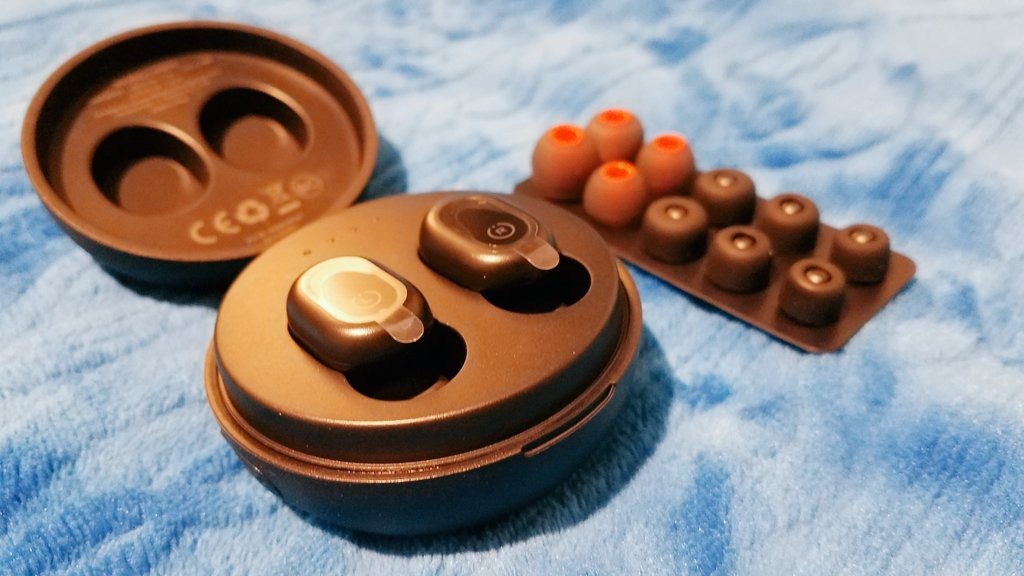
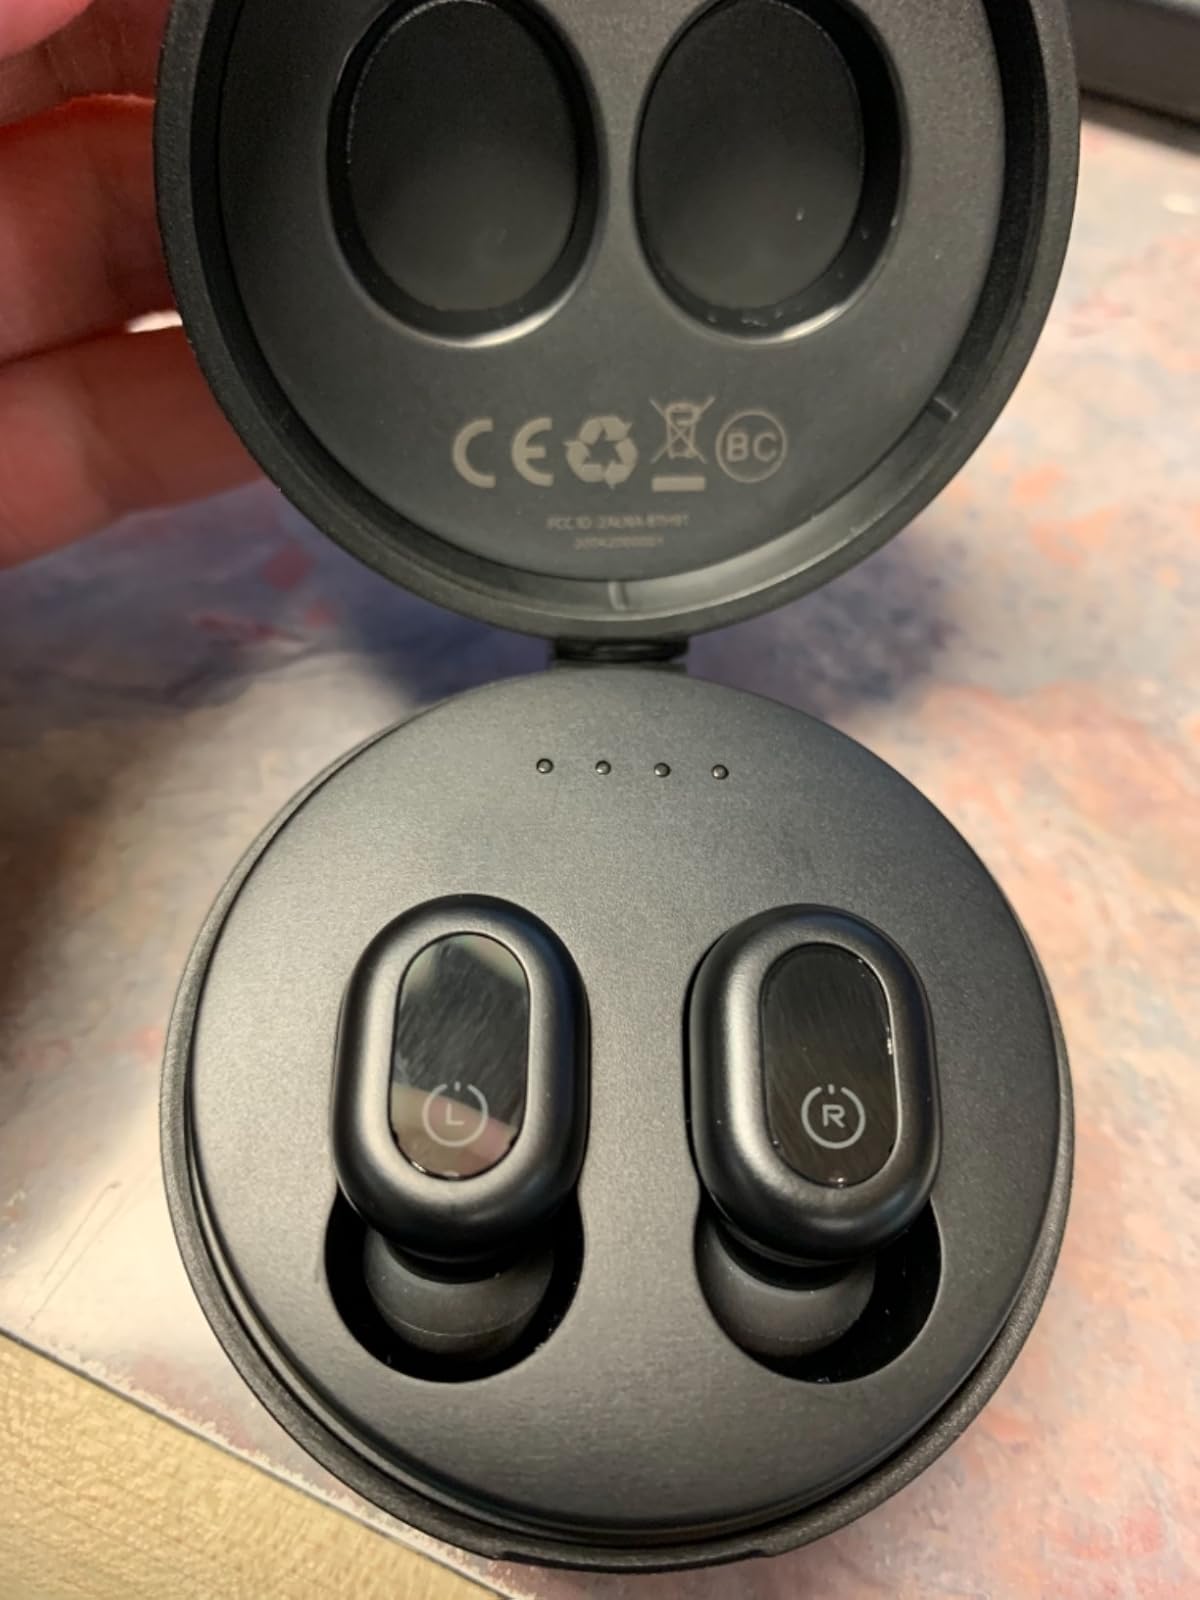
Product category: earbuds
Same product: yes